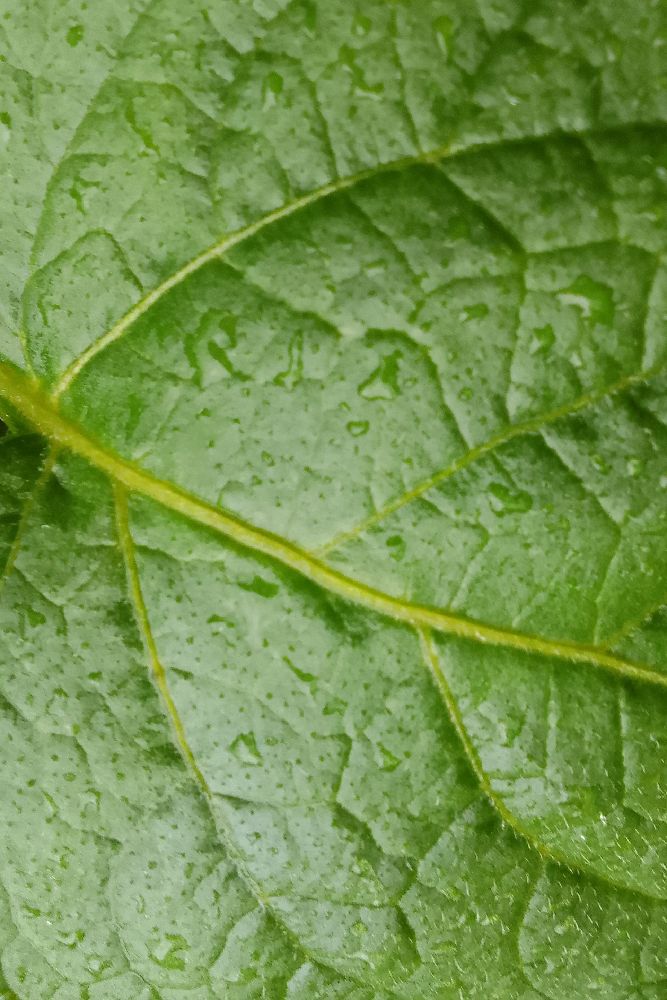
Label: Healthy